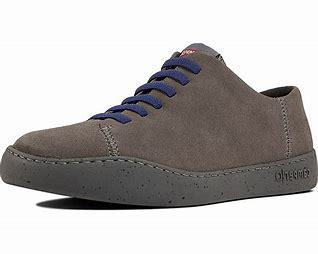
Brand: Camper
Model: PEU